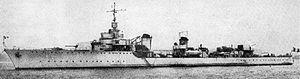
le Hardi, livret ONI203 pour l'identification des navires de la marine française, édité par la Division du Renseignement Naval du Départment de la Marine de États-Unis (9 novembre 1942).
La classe Hardi est une série de douze torpilleurs d'escadre de la marine nationale française mis sur cale à partir de 1936 et entrés en service en 1940. Huit seulement étaient achevés à l'armistice. Ils furent les derniers bâtiments de flottille de la marine nationale française mis en service au début de la Seconde Guerre mondiale.